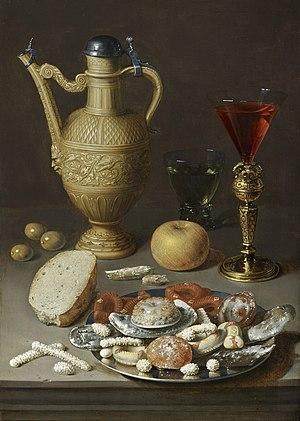
David Ryckaert II ou David Rijckaert II était un peintre et marchand d'art flamand actif à Anvers. Il a contribué au développement initial de la nature morte en tant que genre indépendant par son rendu délicat de banquets et de natures mortes d'aliments, couverts, verres, pichets et bols ou assiettes en porcelaine disposés sur une table.